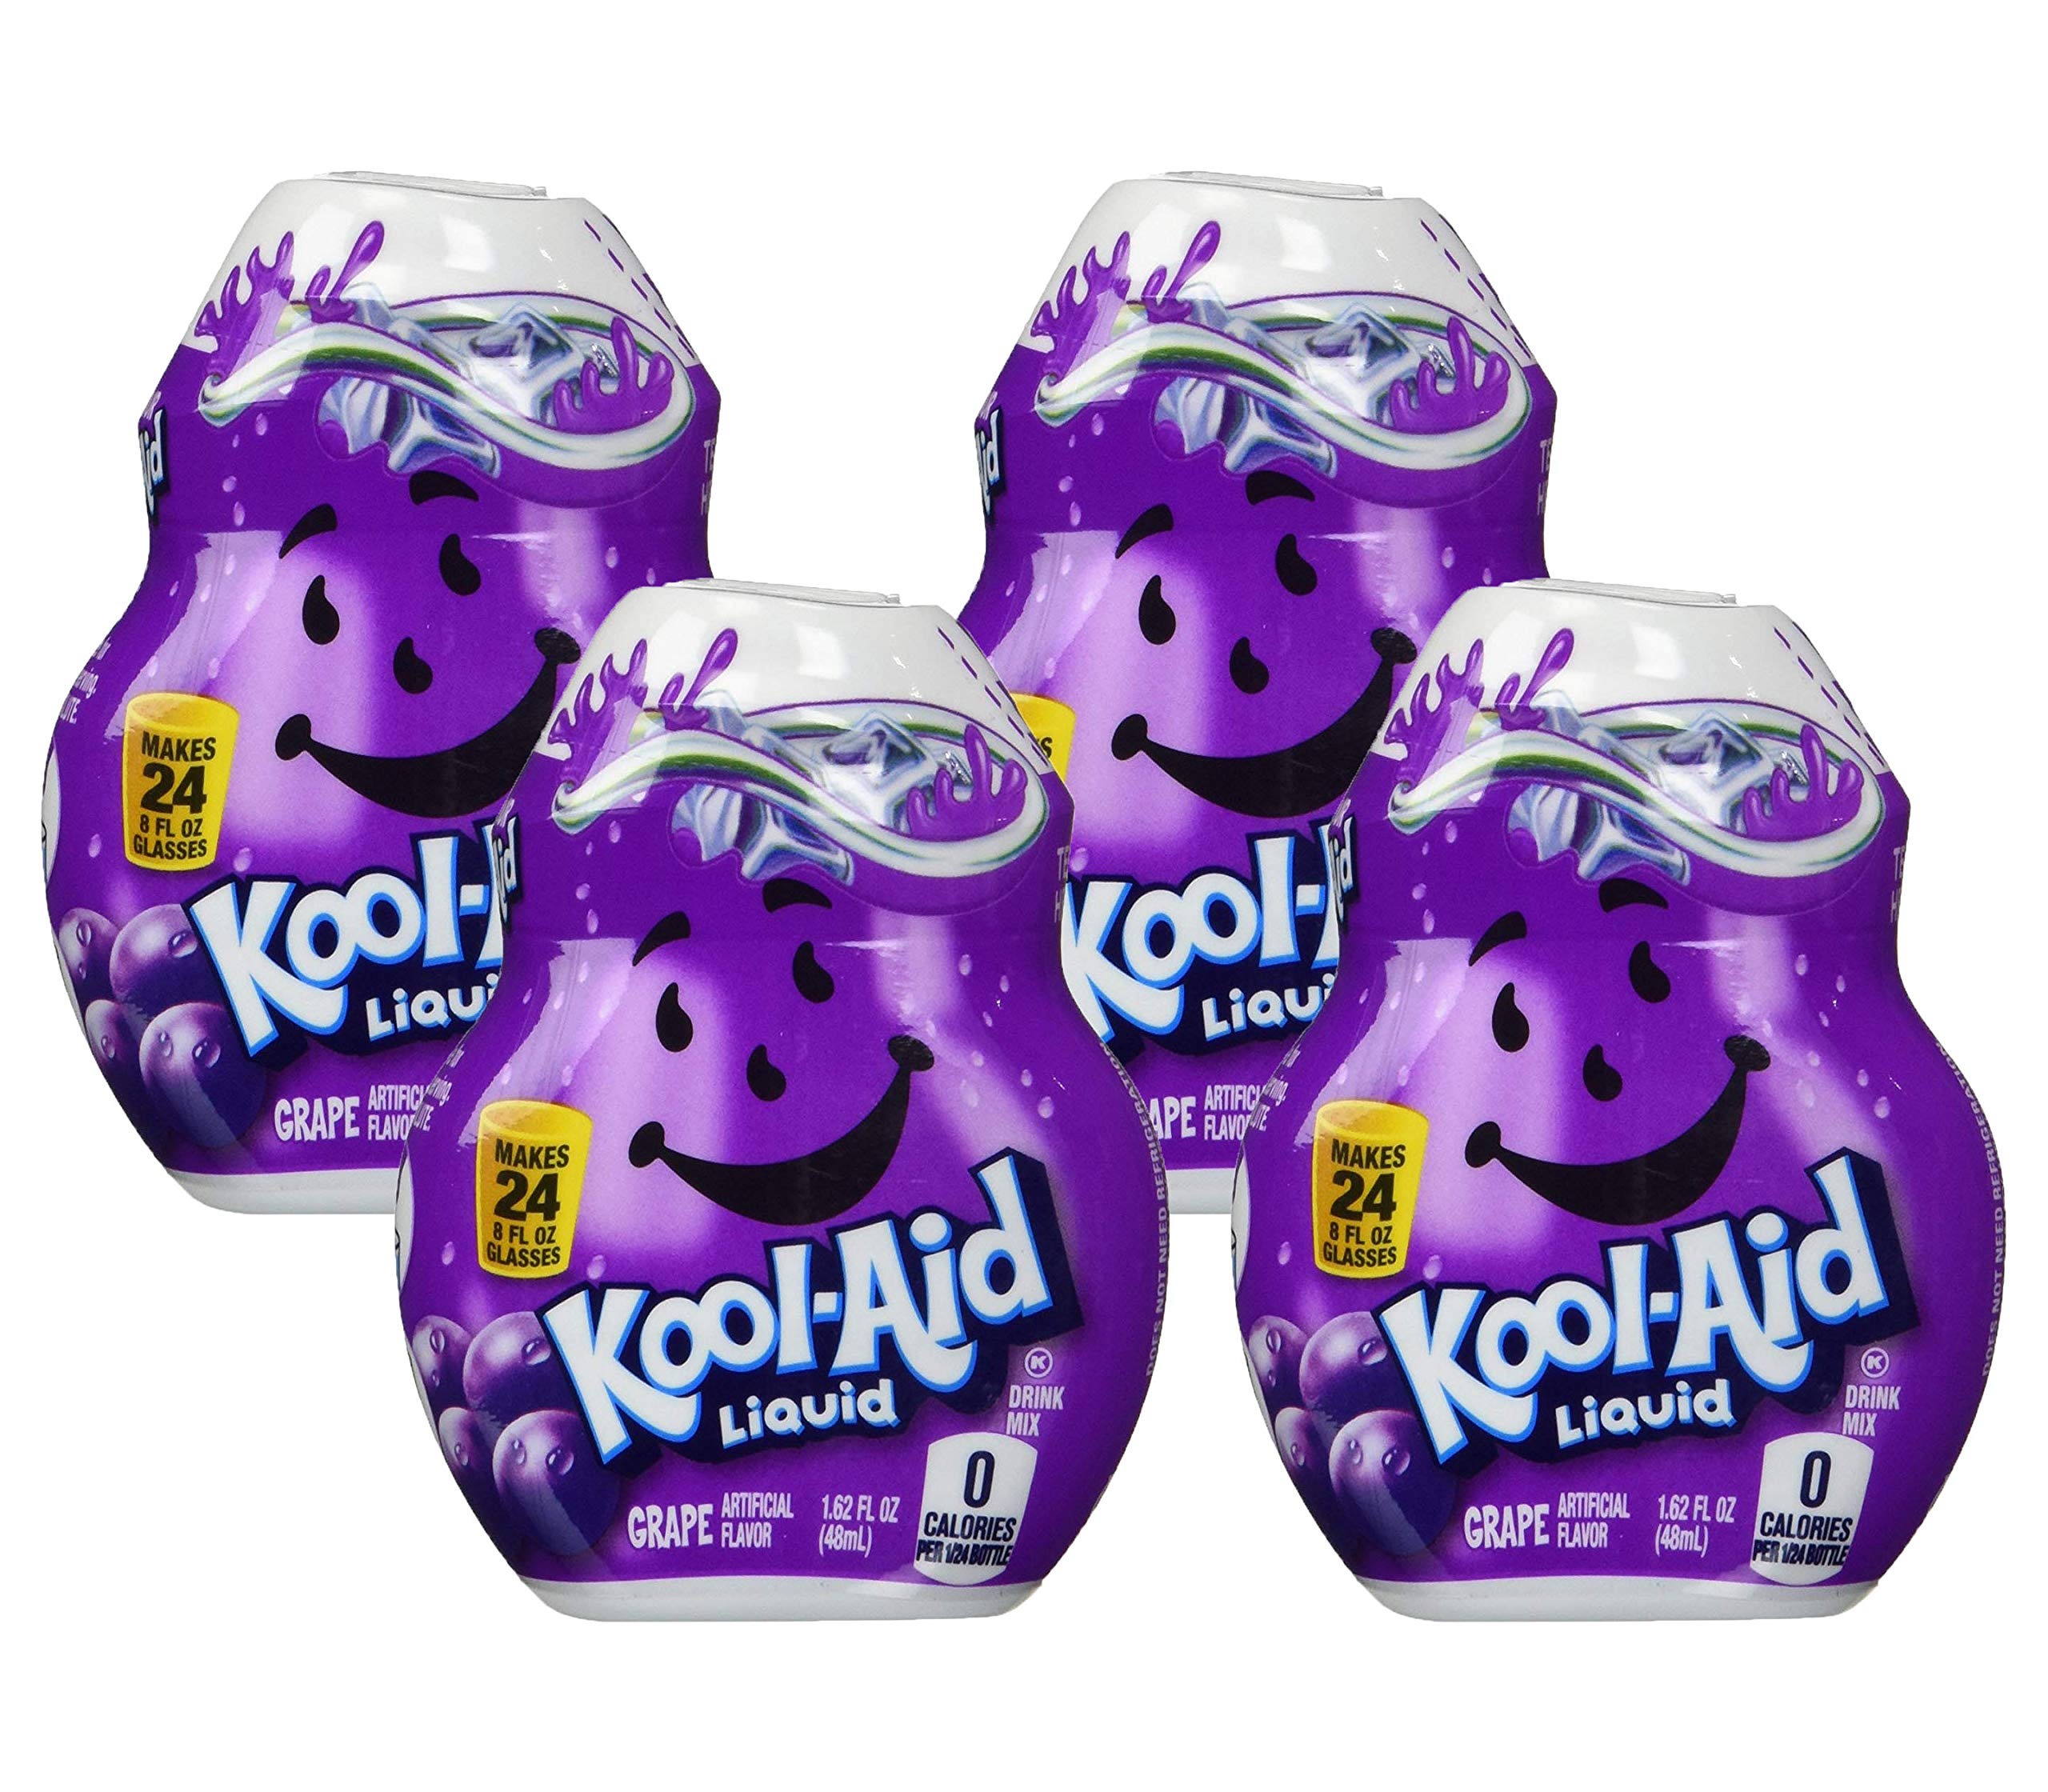
Item Name: Kool-Aid Liquid Drink Mix, Grape, 1.62 FL OZ (4)
Bullet Point 1: Kool-Aid Liquid Drink Mix, Grape, 1.62 FL OZ (Pack of 4)
Bullet Point 2: 0 Calories per Serving
Bullet Point 3: Artificial flavor. Contains 0% juice. Omg caffeine/serving
Bullet Point 4: Sugar Free, Calorie Free, Kosher
Bullet Point 5: each 1.62 ounce bottle makes 24 8-fl oz servings
Product Description: Kool-Aid Liquid Artificially Flavored Grape Drink Mix is a delicious way to stay hydrated. This grape flavored liquid drink mix makes it easy to prepare a tasty grape fruit drink anywhere. Just squeeze the artificially flavored drink mix into a glass or bottle of water and you're ready to enjoy a refreshingly sweet grape drink. With zero sugar and zero calories, this grape drink mix is always a great choice that the whole family will enjoy. Enjoy a revitalizing sugar free fruit drink at work, home or in a water bottle on-the-go. This 1.62 fluid ounce bottle of Kool-Aid Liquid Artificially Flavored Grape Drink Mix concentrate is in a resealable and convenient squeeze bottle.
Value: 6.48
Unit: Fl Oz

Price: 3.255